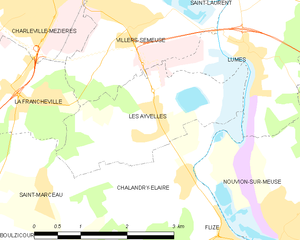
Carte des communes françaises: Les Ayvelles